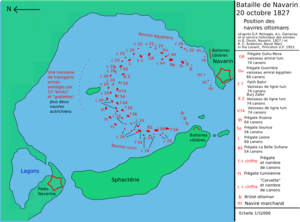
La bataille de Navarin est une bataille navale qui s'est déroulée le 20 octobre 1827, dans la baie de Navarin, entre la flotte ottomane et une flotte franco-russo-britannique dans le cadre de l'intervention de ces trois puissances lors de la guerre d'indépendance grecque. À l'issue des combats, la défaite ottomane est totale.